Greaghnadoony

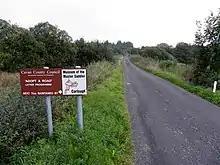
Road at Greaghnadoony (geograph 3679417)

Greaghnadoony is bounded on the west by Greaghnaloughry and Corraleehan townlands, both in County Leitrim, and on the east by Tullyveela, Cartronnagilta and Corrachomera townlands. Its chief geographical features are mountain streams and a spring well. Greaghnadoony is traversed by minor public roads and rural lanes. The townland covers 87 statute acres.